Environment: real
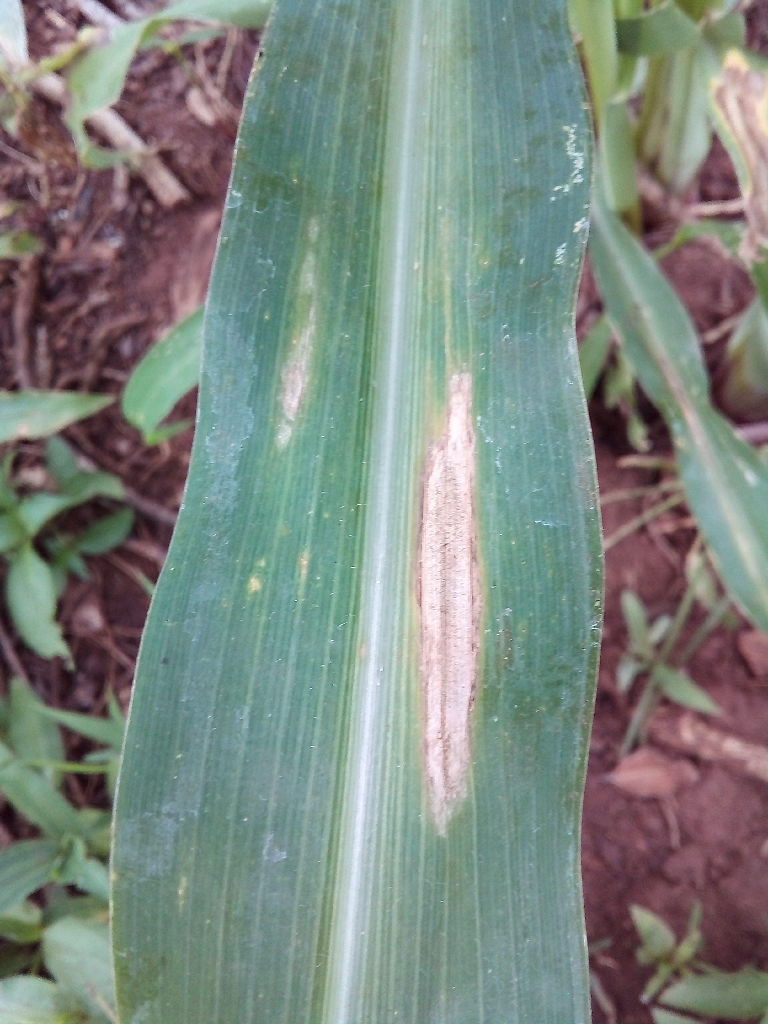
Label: northern_corn_leaf_blight